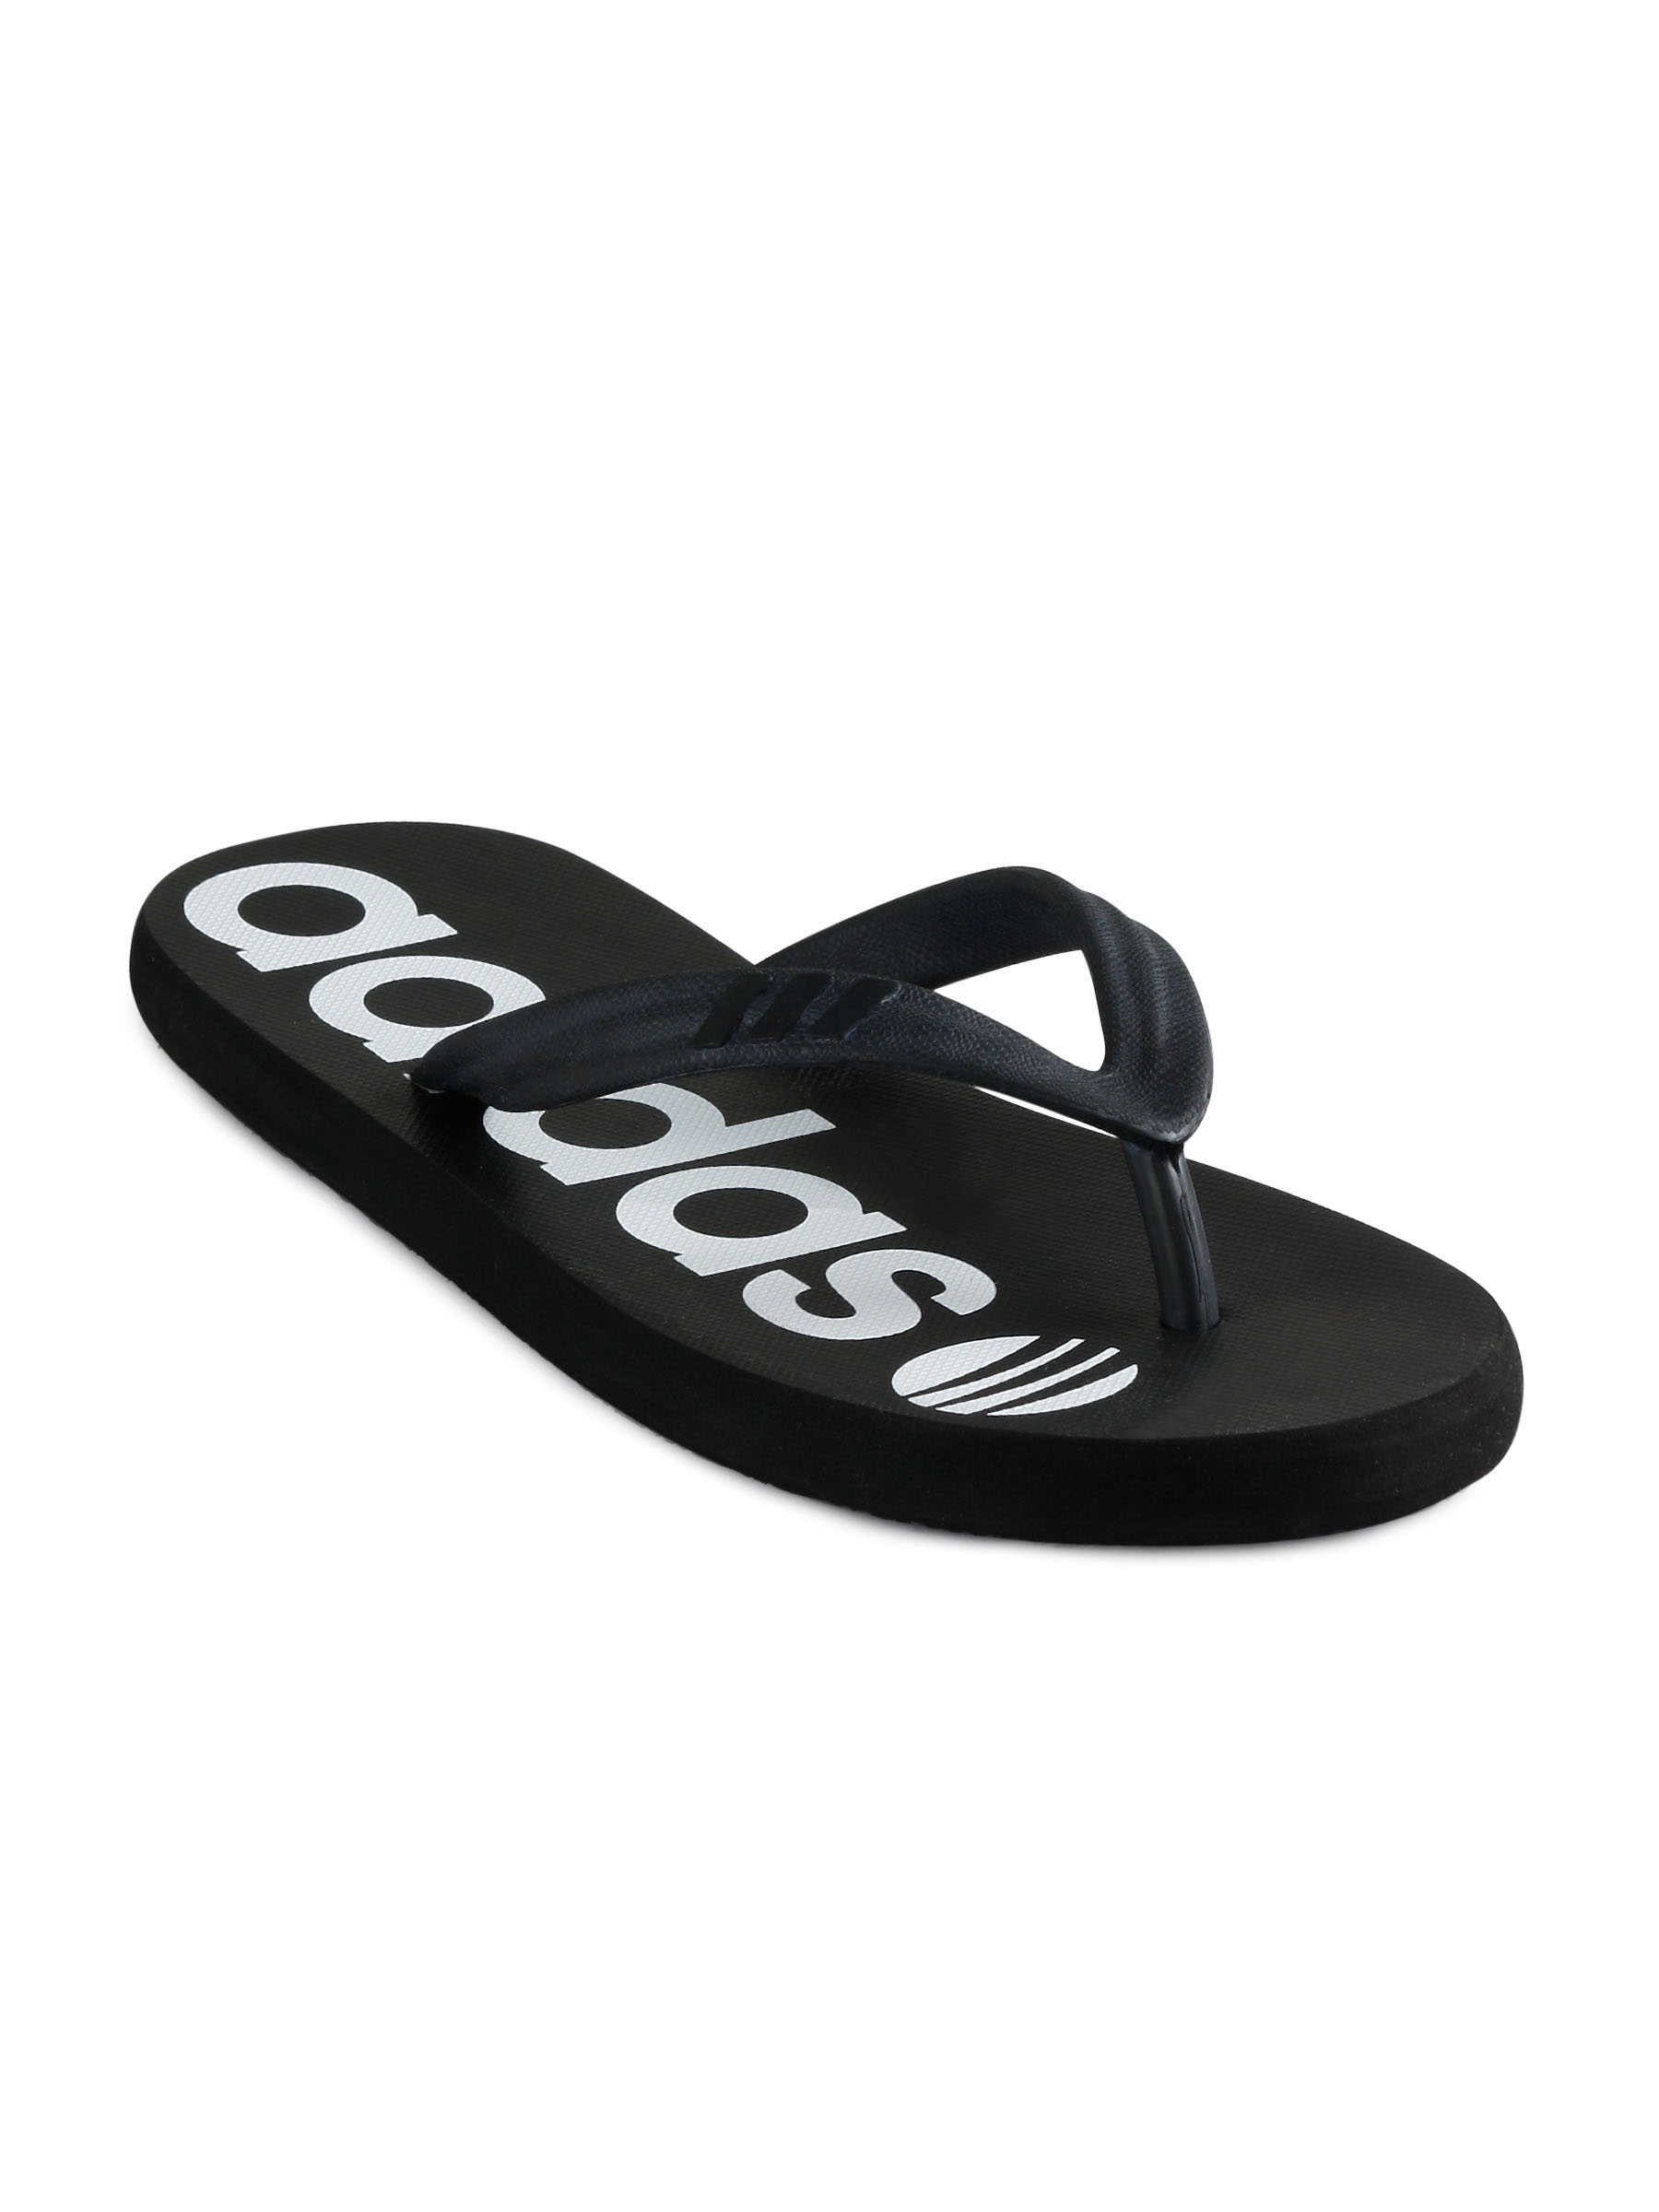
ADIDAS Men Adi Linear Black Slippers
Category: Footwear / Flip Flops / Flip Flops
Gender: Men
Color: Black
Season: Fall 2011
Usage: Casual